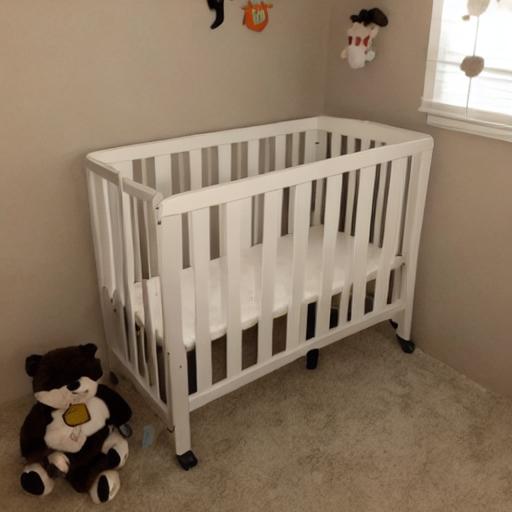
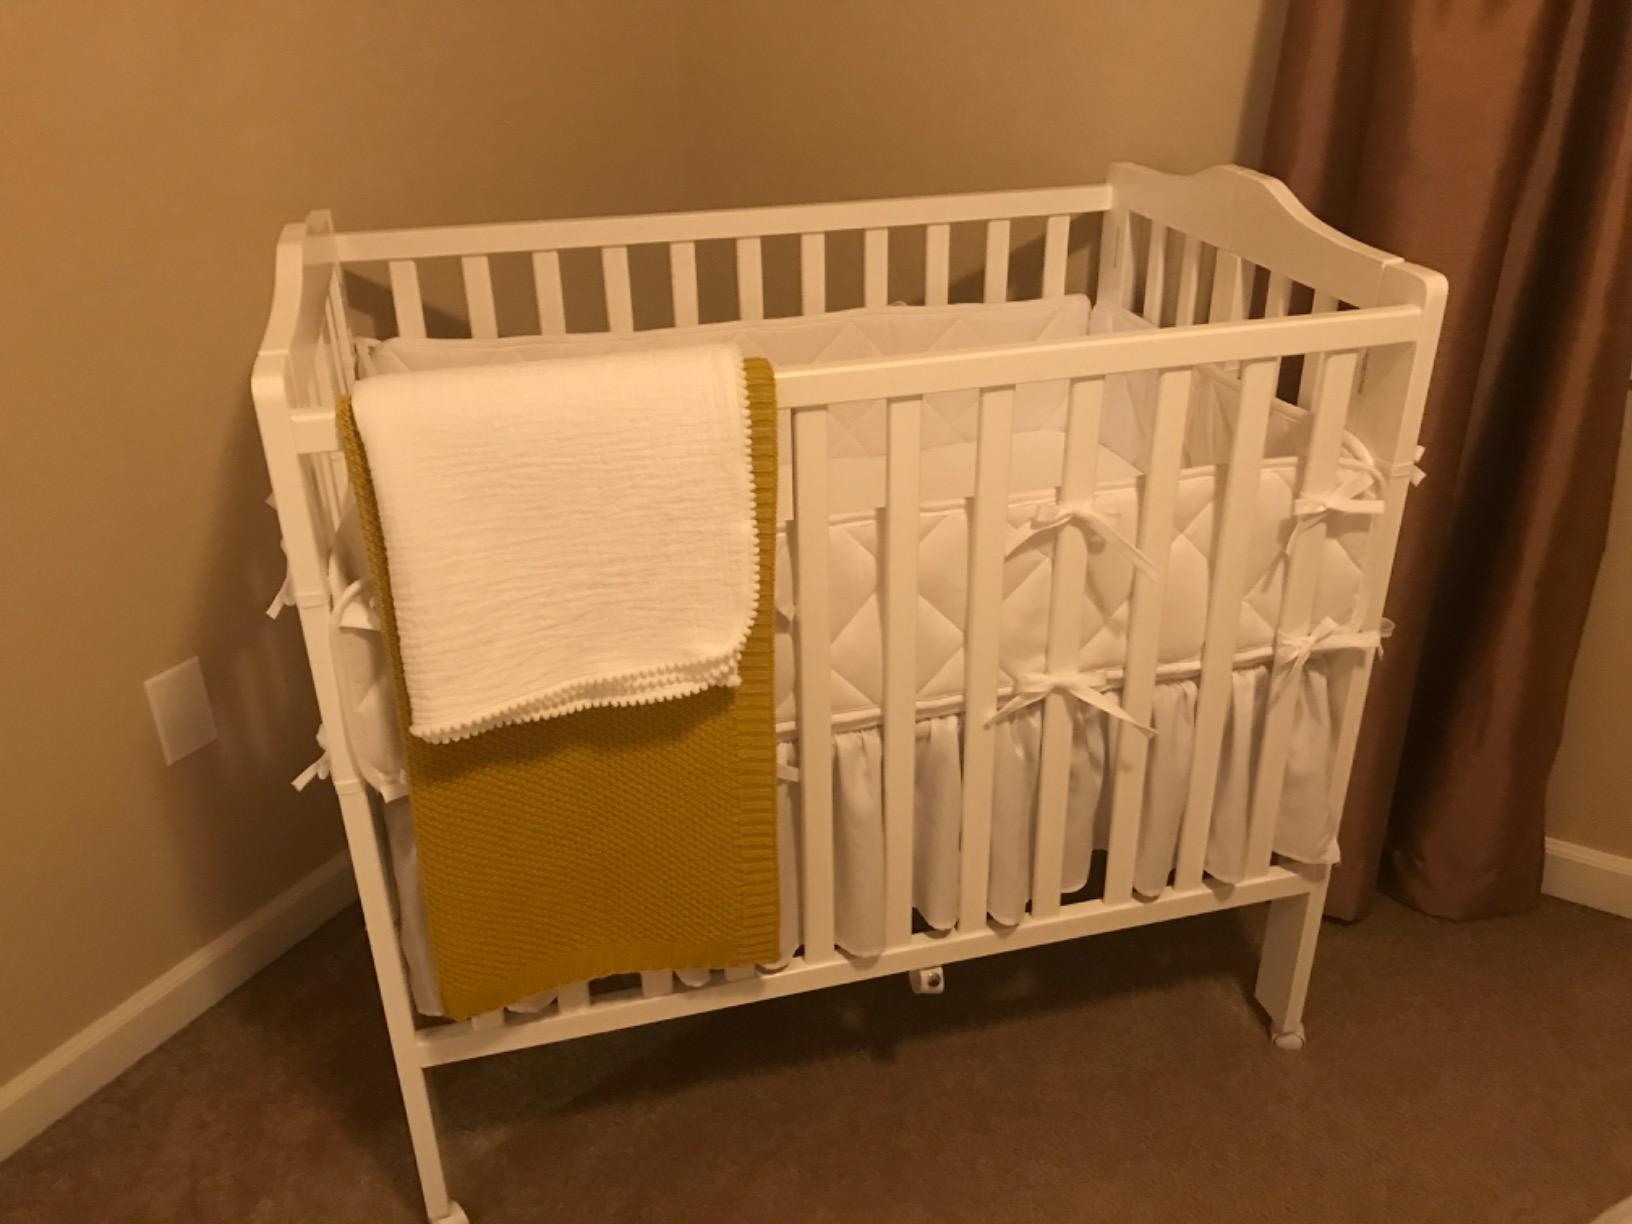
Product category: products_crib
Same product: no